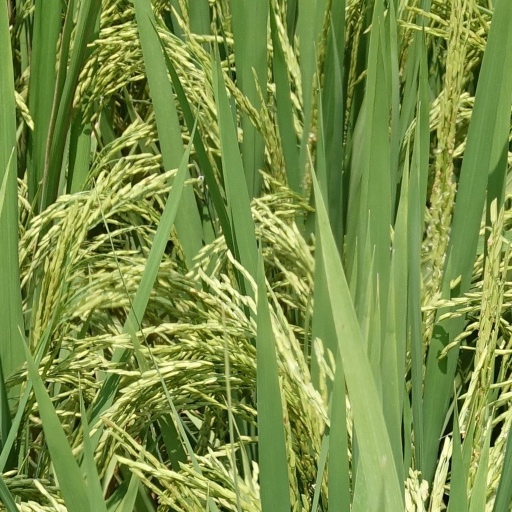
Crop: rice